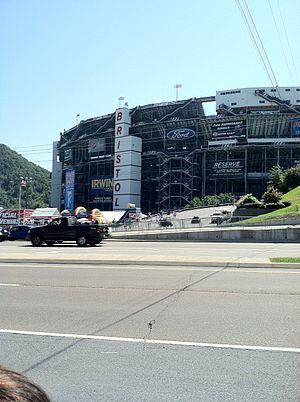
Le Bristol Motor Speedway, connu à l'origine sous les dénominations Bristol International Raceway et Bristol Raceway, est un circuit automobile ovale NASCAR de type short track situé à Bristol dans le Tennessee. Construit en 1960, il accueille sa première course automobile le 30 juillet 1961.